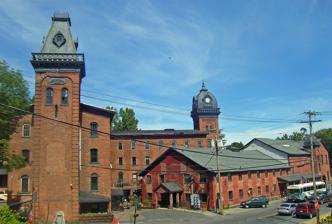
Building: Union Mill Complex
Country: United States of America
Year built: 1844
United States historic place Union Mill Complex U.S. National Register of Historic Places Union Mill (left), West Bag Factory and George West Office Building, from Prospect Street, 2008 Location Ballston Spa , NY Nearest city Saratoga Springs Coordinates 43°0′30″N 73°51′1″W / 43.00833°N 73.85028°W / 43.00833; -73.85028 Area 4 acres (1.6 ha) Built 1850 – 1886 ; 139 years ago ( 1886 ) Architect R.N. Brezee Architectural style Italianate , Second Empire NRHP reference No. 82003404 Added to NRHP 1982 The Union Mill Complex , (also Bischoff's Chocolate Factory ), is located at the junction of Milton Avenue ( NY 50 ) and Prospect Street in Ballston Spa , New York, United States. It is a complex of three late 19th-century brick buildings on a 4-acre (1.6 ha) lot , and the ruins of a dam. Originally built to harness the nearby Kayaderosseras Creek for textile production , in the years of the Gilded Age , George West converted it to paper bag production and made the center of his company. It later became a chocolate factory, and then a warehouse for a local plastics concern. In 1982 it was listed on the National Register of Historic Places , and is now used as a retail complex. Property The property is a wedge-shaped parcel with Milton Avenue on the east, the Kayaderosseras Creek on the north and Prospect Street to the south and west. There is a slight rise on the west, and the complex is built into that. The surrounding neighborhood, downtown Ballston Spa, is mostly commercial. The Register listing includes three buildings — the George West Office Building, Union Mill and West Bag Factory   — and one structure, the ruins of the former dam that began the industrial use of the property. All three buildings are built of brick laid in common bond with pressed metal roofs. Metal is also used for many of the decorative touches , such as iron finials , window caps, balustrades , cornices and dormer windows . The mill itself is an L-shaped four-story building with two stair towers in the late Second Empire style , with corbeled brickwork and cast iron detailing. The original timber framing has been replaced by reinforced concrete on the lower stories. The east tower has a clock face in one dormer and a 1,500-pound (680 kg) bell, cast by Jones & Co. of Troy . The bag factory is a two-and-a-half–story 3-by-16- bay gabled building. The windows have flat-arched lintels and hammered limestone sills. The attic windows in the gable ends have been bricked over. It retains the exposed timber rafters and Italianate metal monitors. Its structural system is the original timber. On its east is the George West Office Building, later converted into a creamery . It is a five-by-three-bay two-story gabled structure with a perpendicularly attached nine-by-three-bay gabled single-story wing. On the south elevation is a 2 + 1 ⁄ 2 -story tower with metallic mansard roof dormers and bracketed cornice. The mill and office building retain much of their original finishing. The former, redecorated in a Queen Anne mode by Saratoga Springs architect R.N. Brezee , features oak and cherry wainscoting , a highly decorated cashier's desk and walk-in vault . Similarly, the bag factory has a wainscoted cashier's office with pay windows, staircase with two open flight and varnished newel posts with turned balusters. It, too, has a walk-in vault. The owner's office overlooking Prospect Street has paneled and varnished cherry wainscoting, tiled fireplace, and pedimented cherry window moldings . The factory has no significant decorative touches. There is no historical machinery left in it or either of the other buildings. Behind the buildings, the Blue Mill Dam on the creek was demolished in the mid-20th century. Some of its stone piers remain. History Early history Development of the property began around 1830, when Hezekiah Middlebrook first dammed the creek. The Ballston Mill Company built the first cotton mill there in 1844. Six years later, in 1850, they added a woolen mill, the current Bag Factory. In 1878 fire destroyed the original Union Cotton Mill. The following year George West bought the property. The George West era George West had profited during the Civil War when he invented the flat-bottomed paper bag, the first which could hold as much as 50 pounds (23 kg). After the fire he bought the property and built the current structure, renaming it the Union Paper Mill. Power came from a renovated flume and the turbine from the cotton mill. He also enlarged the wool mill and turned it into a bag factory. Over the next six years the office building was built, intended to be a showpiece of contemporary office design. In 1882 the dam was destroyed in a flood and rebuilt. The clock tower was illuminated with electric light in 1885, followed by the whole mill the next year. The dam was breached and rebuilt in 1886 as well, only to be breached again by another flood. West enlarged the main mill building again in 1889. By this point the complex was the headquarters of a company that operated nine mills, two factories and a pulp mill in northern Saratoga County . He sold his holdings to the Union Bag & Paper Company in 1899. Bischoff's chocolates In 1918 the buildings were sold to German immigrant Frederick Bischoff. His chocolate company had outgrown its original location in Brooklyn and needed new space quickly. A Philadelphia firm renovated the interiors extensively for its new use and shored up the mill with steel and reinforced concrete. All the original machinery was removed by 1920. Bischoff installed colored lights to illuminate the water falling over the dam and made other improvements to the immediate vicinity.  Bischoff died in 1942. In 1945 wartime chocolate shortages forced the plant to close. The dam collapsed in 1947 and was not rebuilt. Later history The complex was sold at auction in 1950 and experienced a variety of owners including a knitting company and Tufflite Plastics, a local company which made plastic products, and used the mill as a warehouse . Tufflite closed in the late 1990s. In 1997 the complex underwent extensive interior renovation and was converted into space for small retailers, professional offices, and a restaurant. See also National Register of Historic Places listings in Saratoga County, New York References